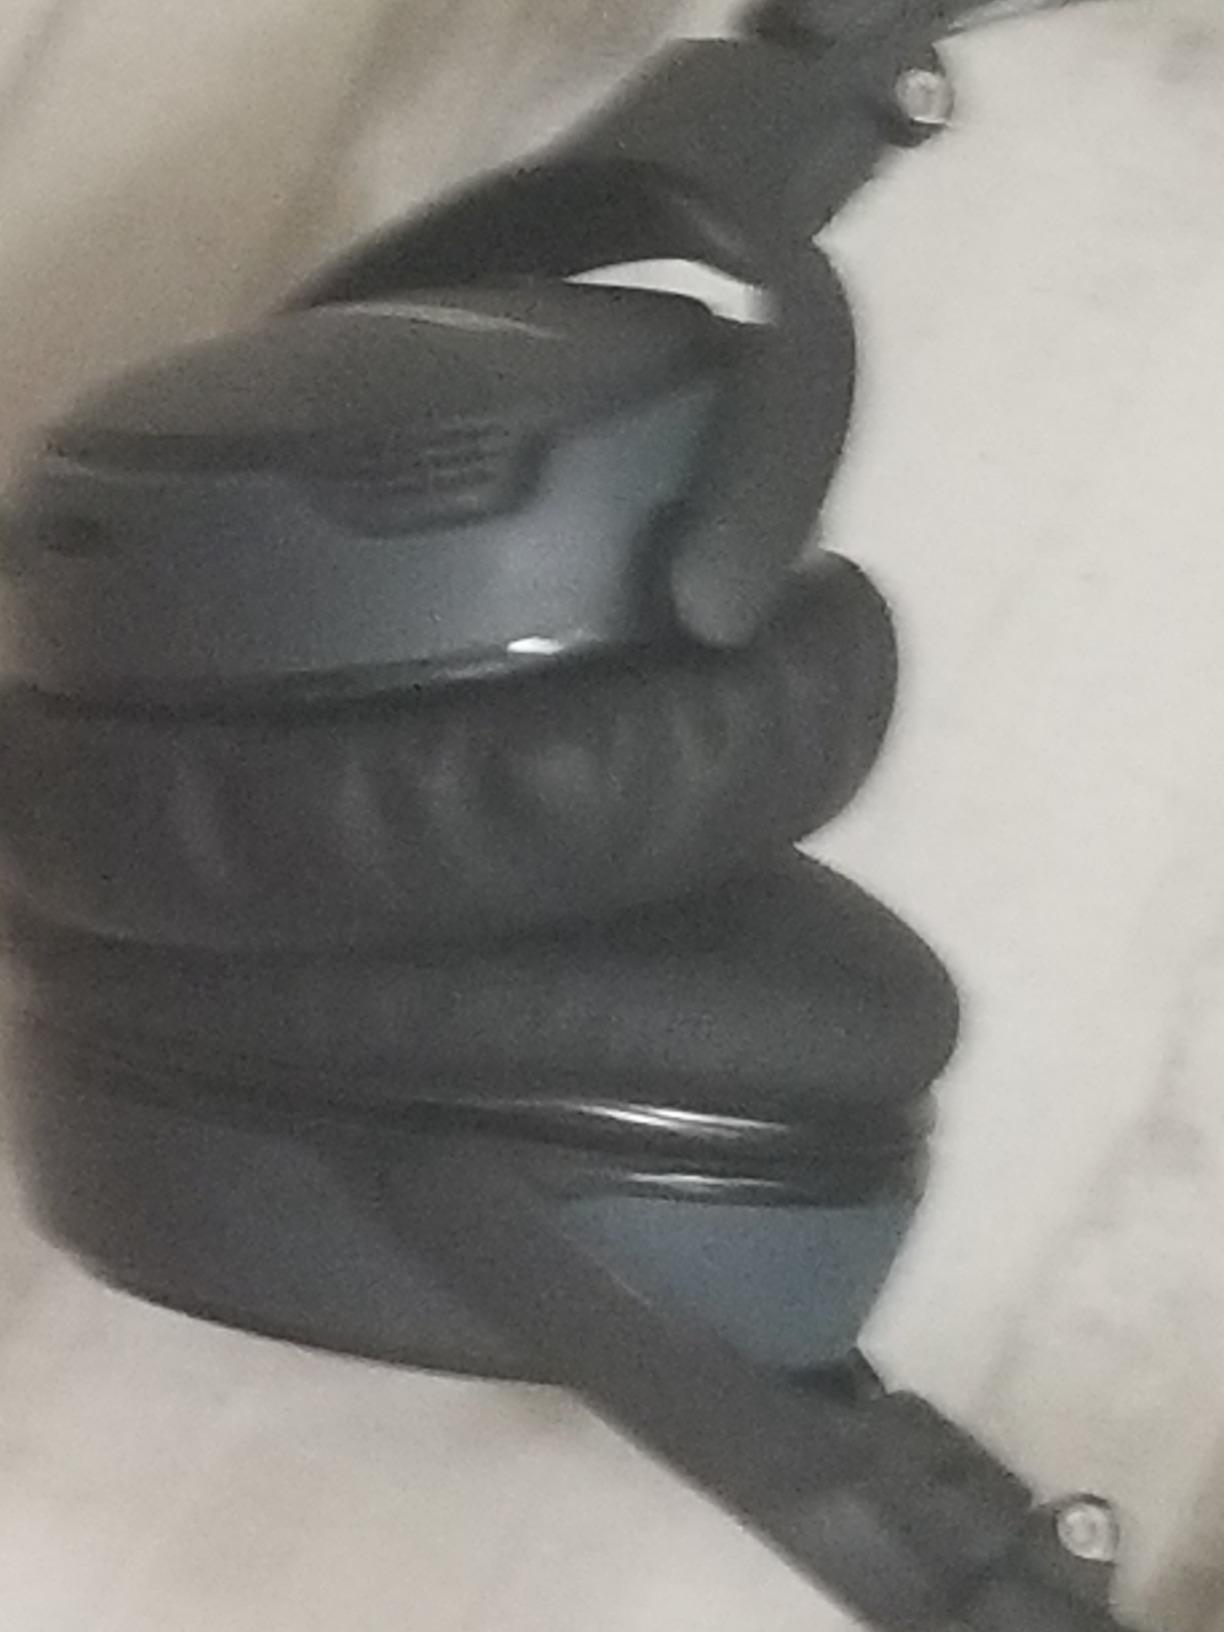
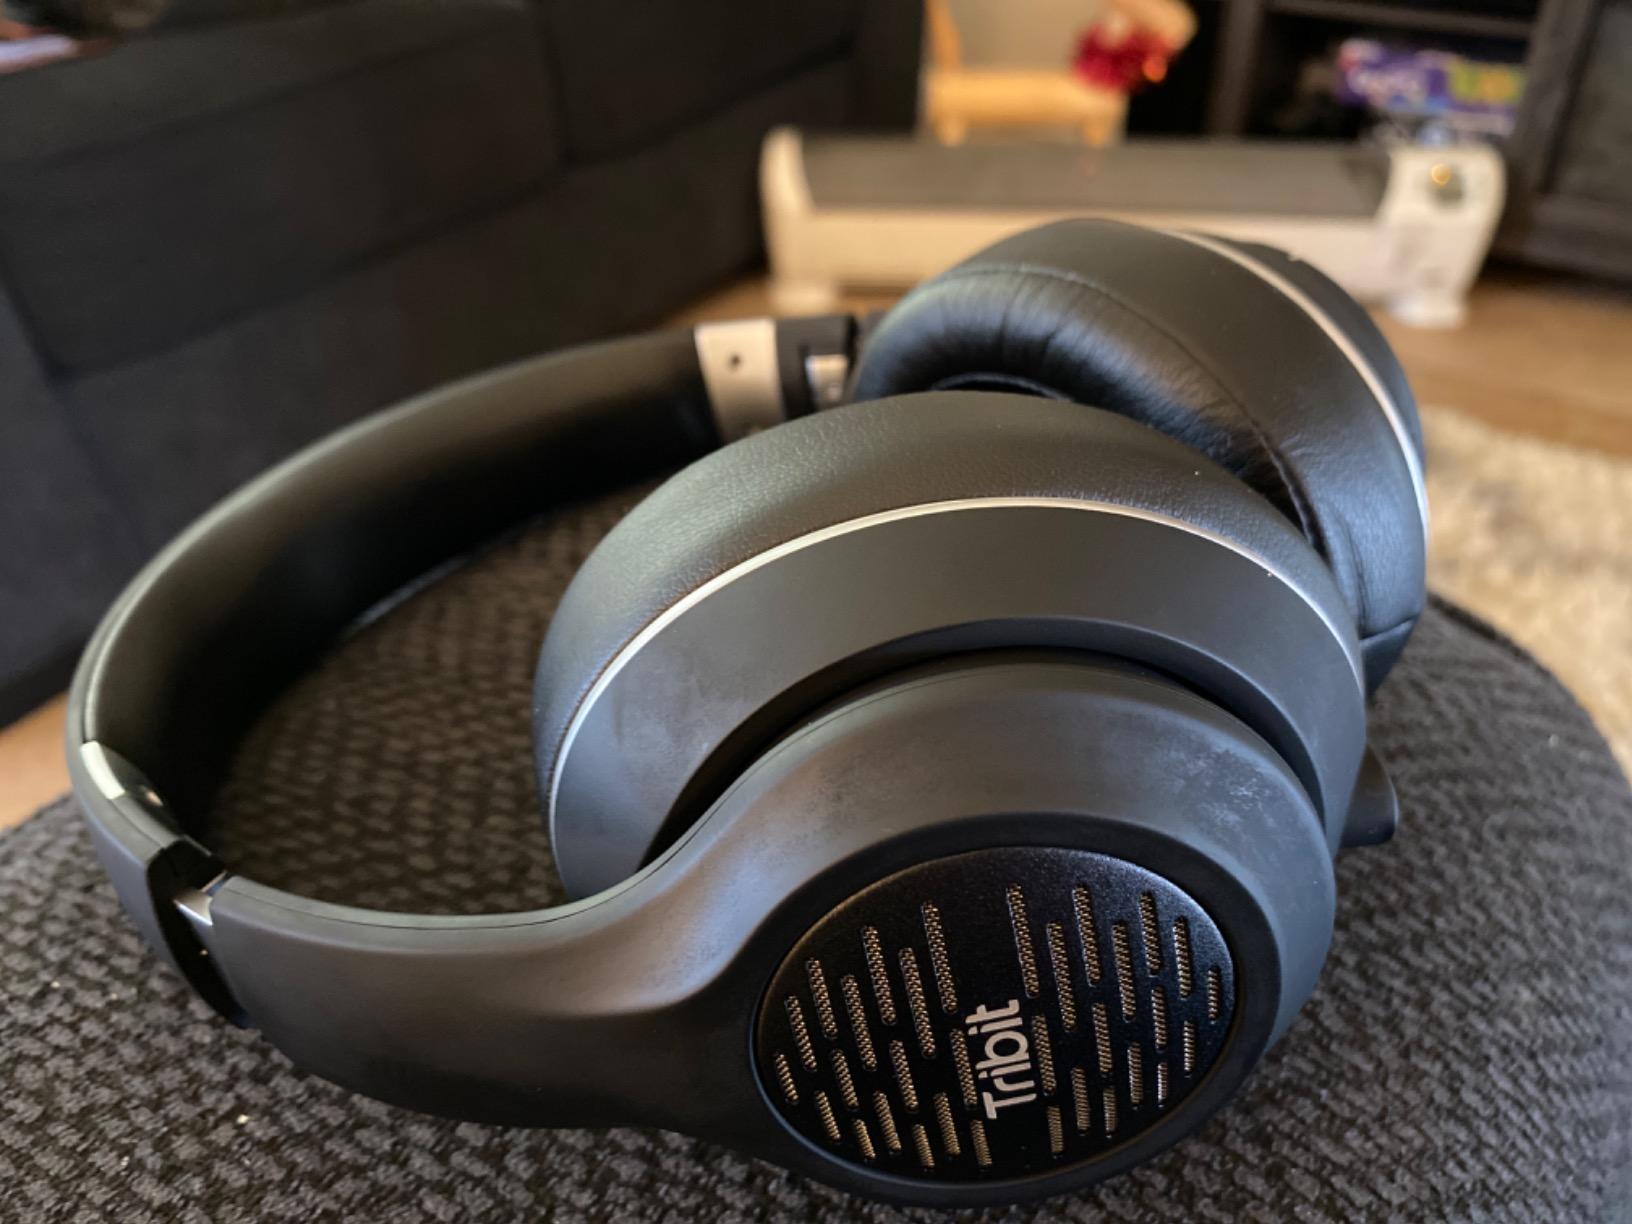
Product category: headphones
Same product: no